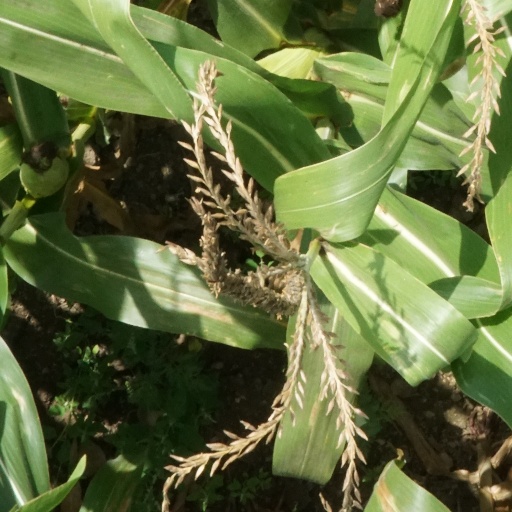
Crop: maize; corn